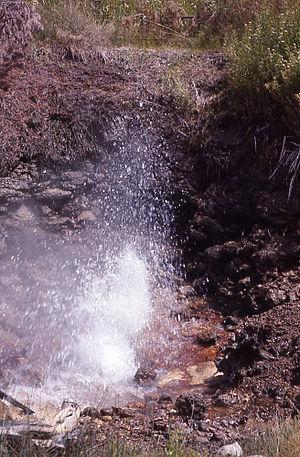
Big Alcove Spring est une source chaude située dans le Norris Geyser Basin dans le parc national de Yellowstone aux États-Unis.